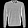
Label: Pullover